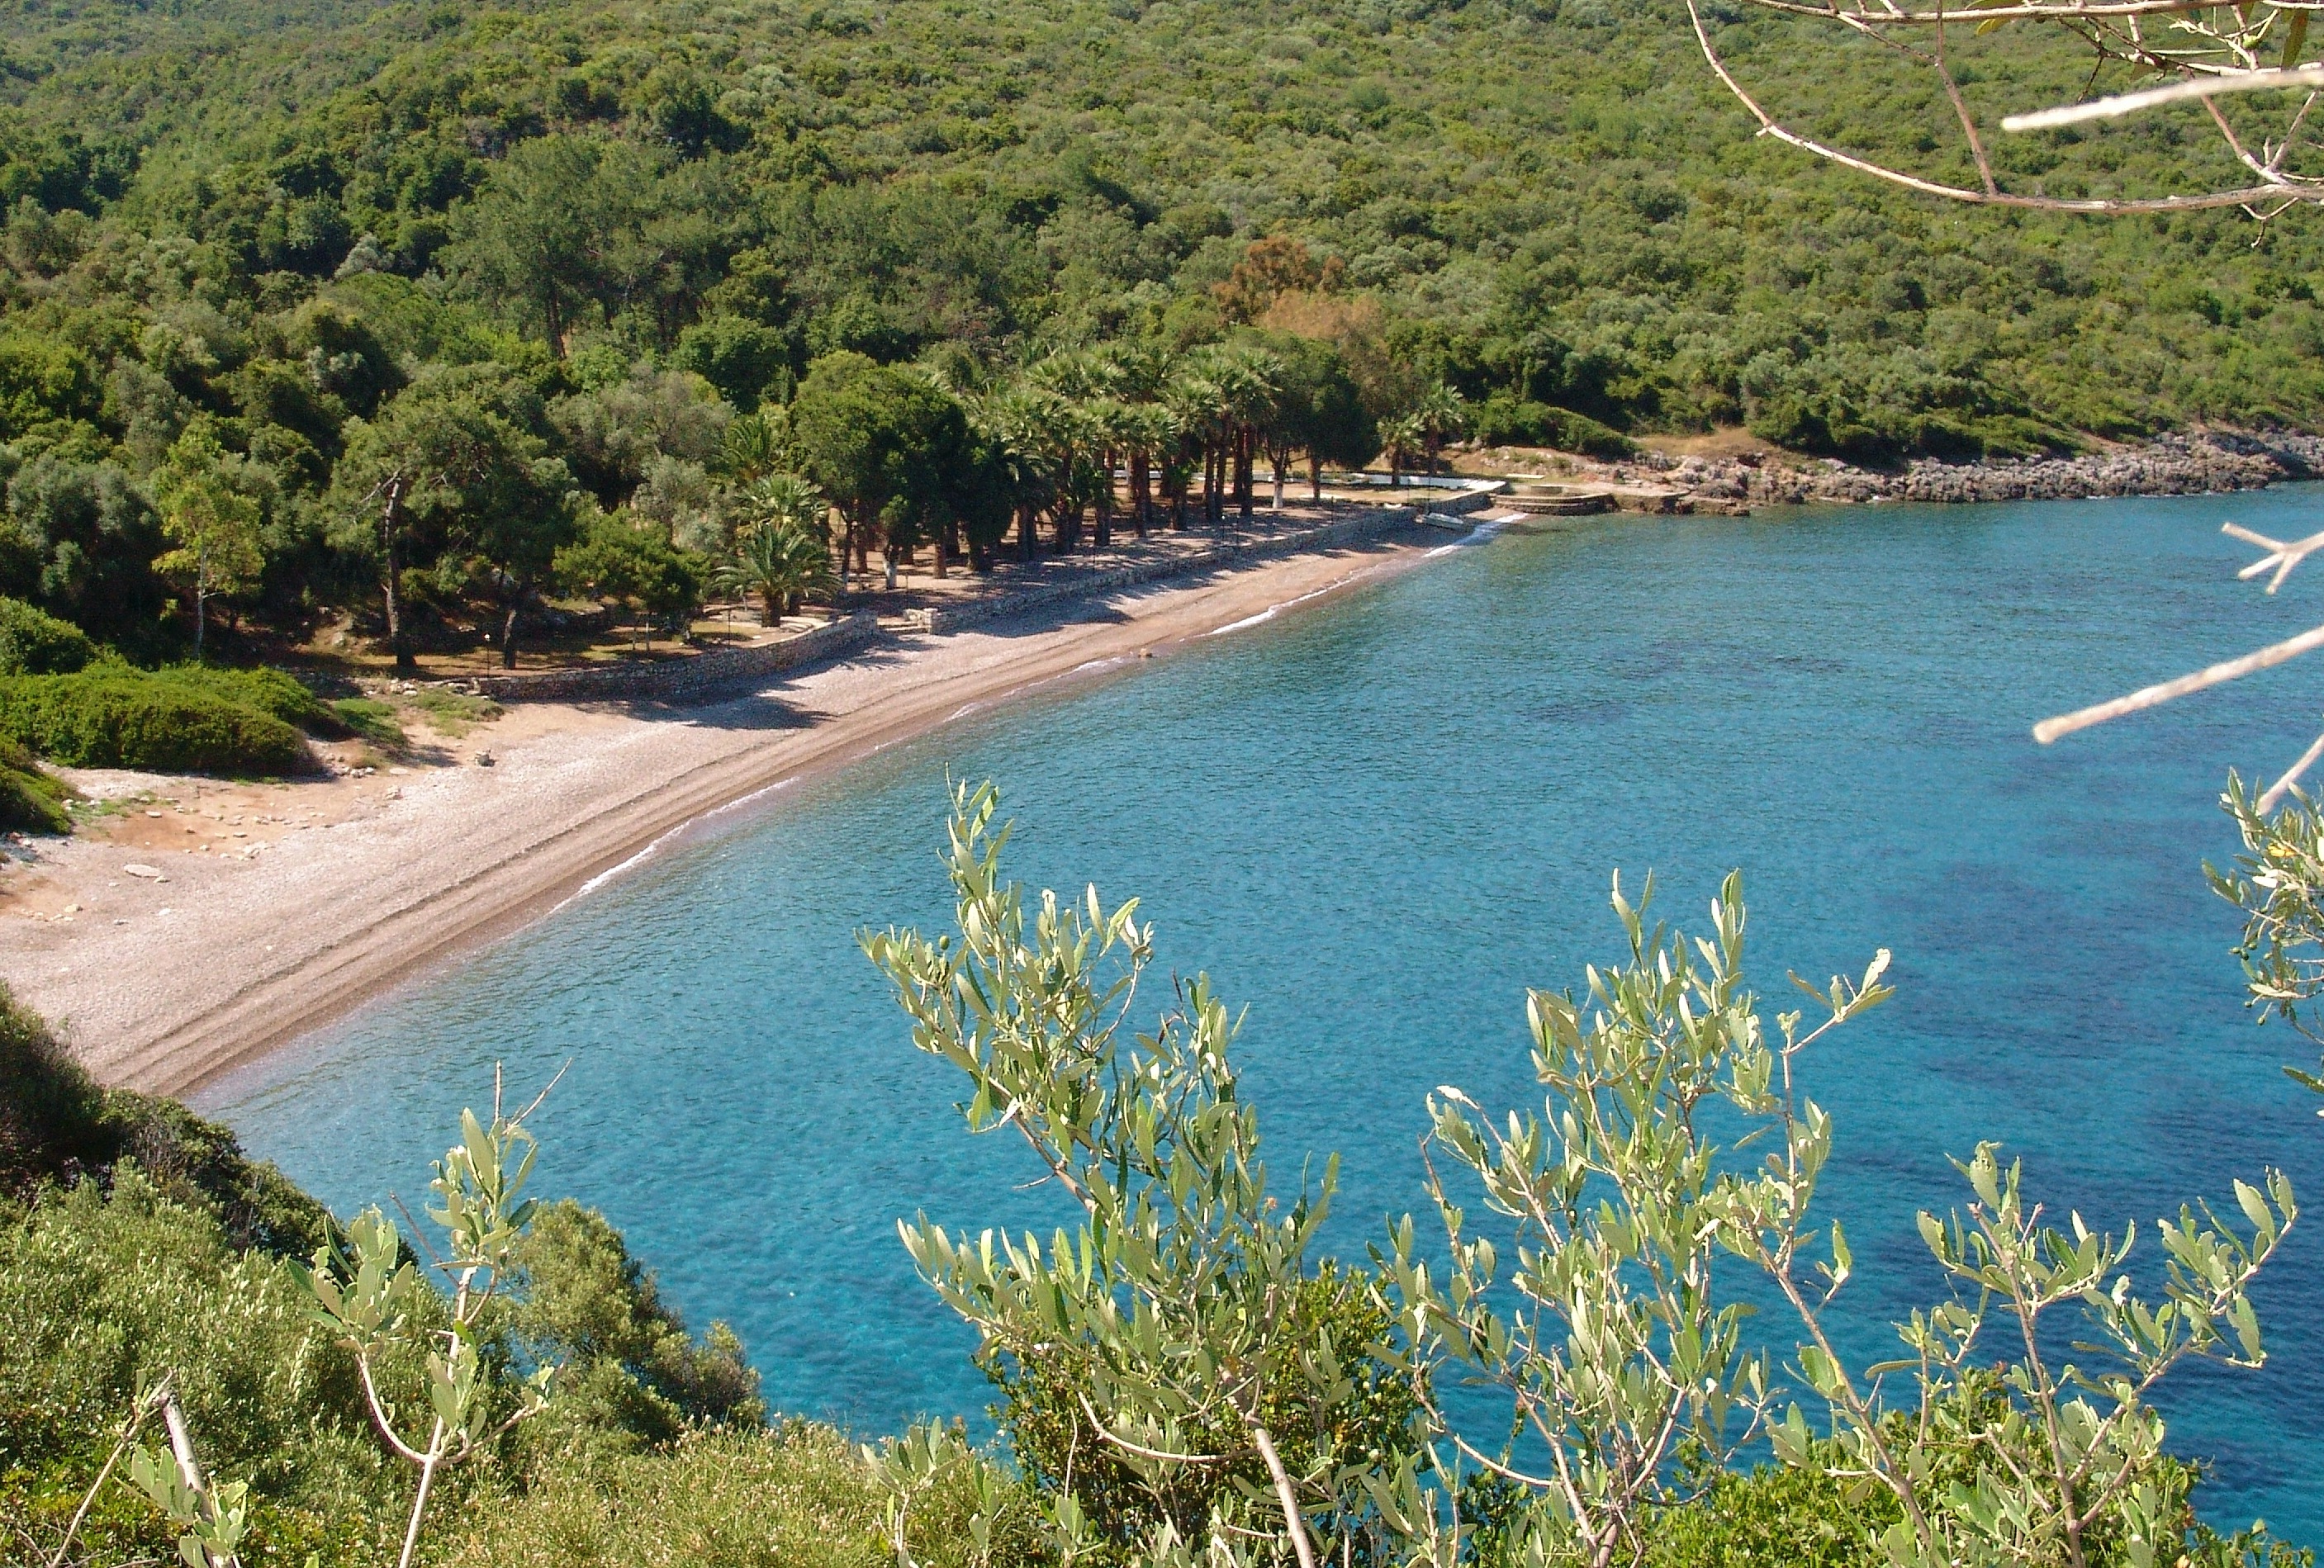
beach, sea, coast, lake, cove, inlet, lagoon, bay, reservoir, turkey, ecosystem, booked, nature reserve, datca